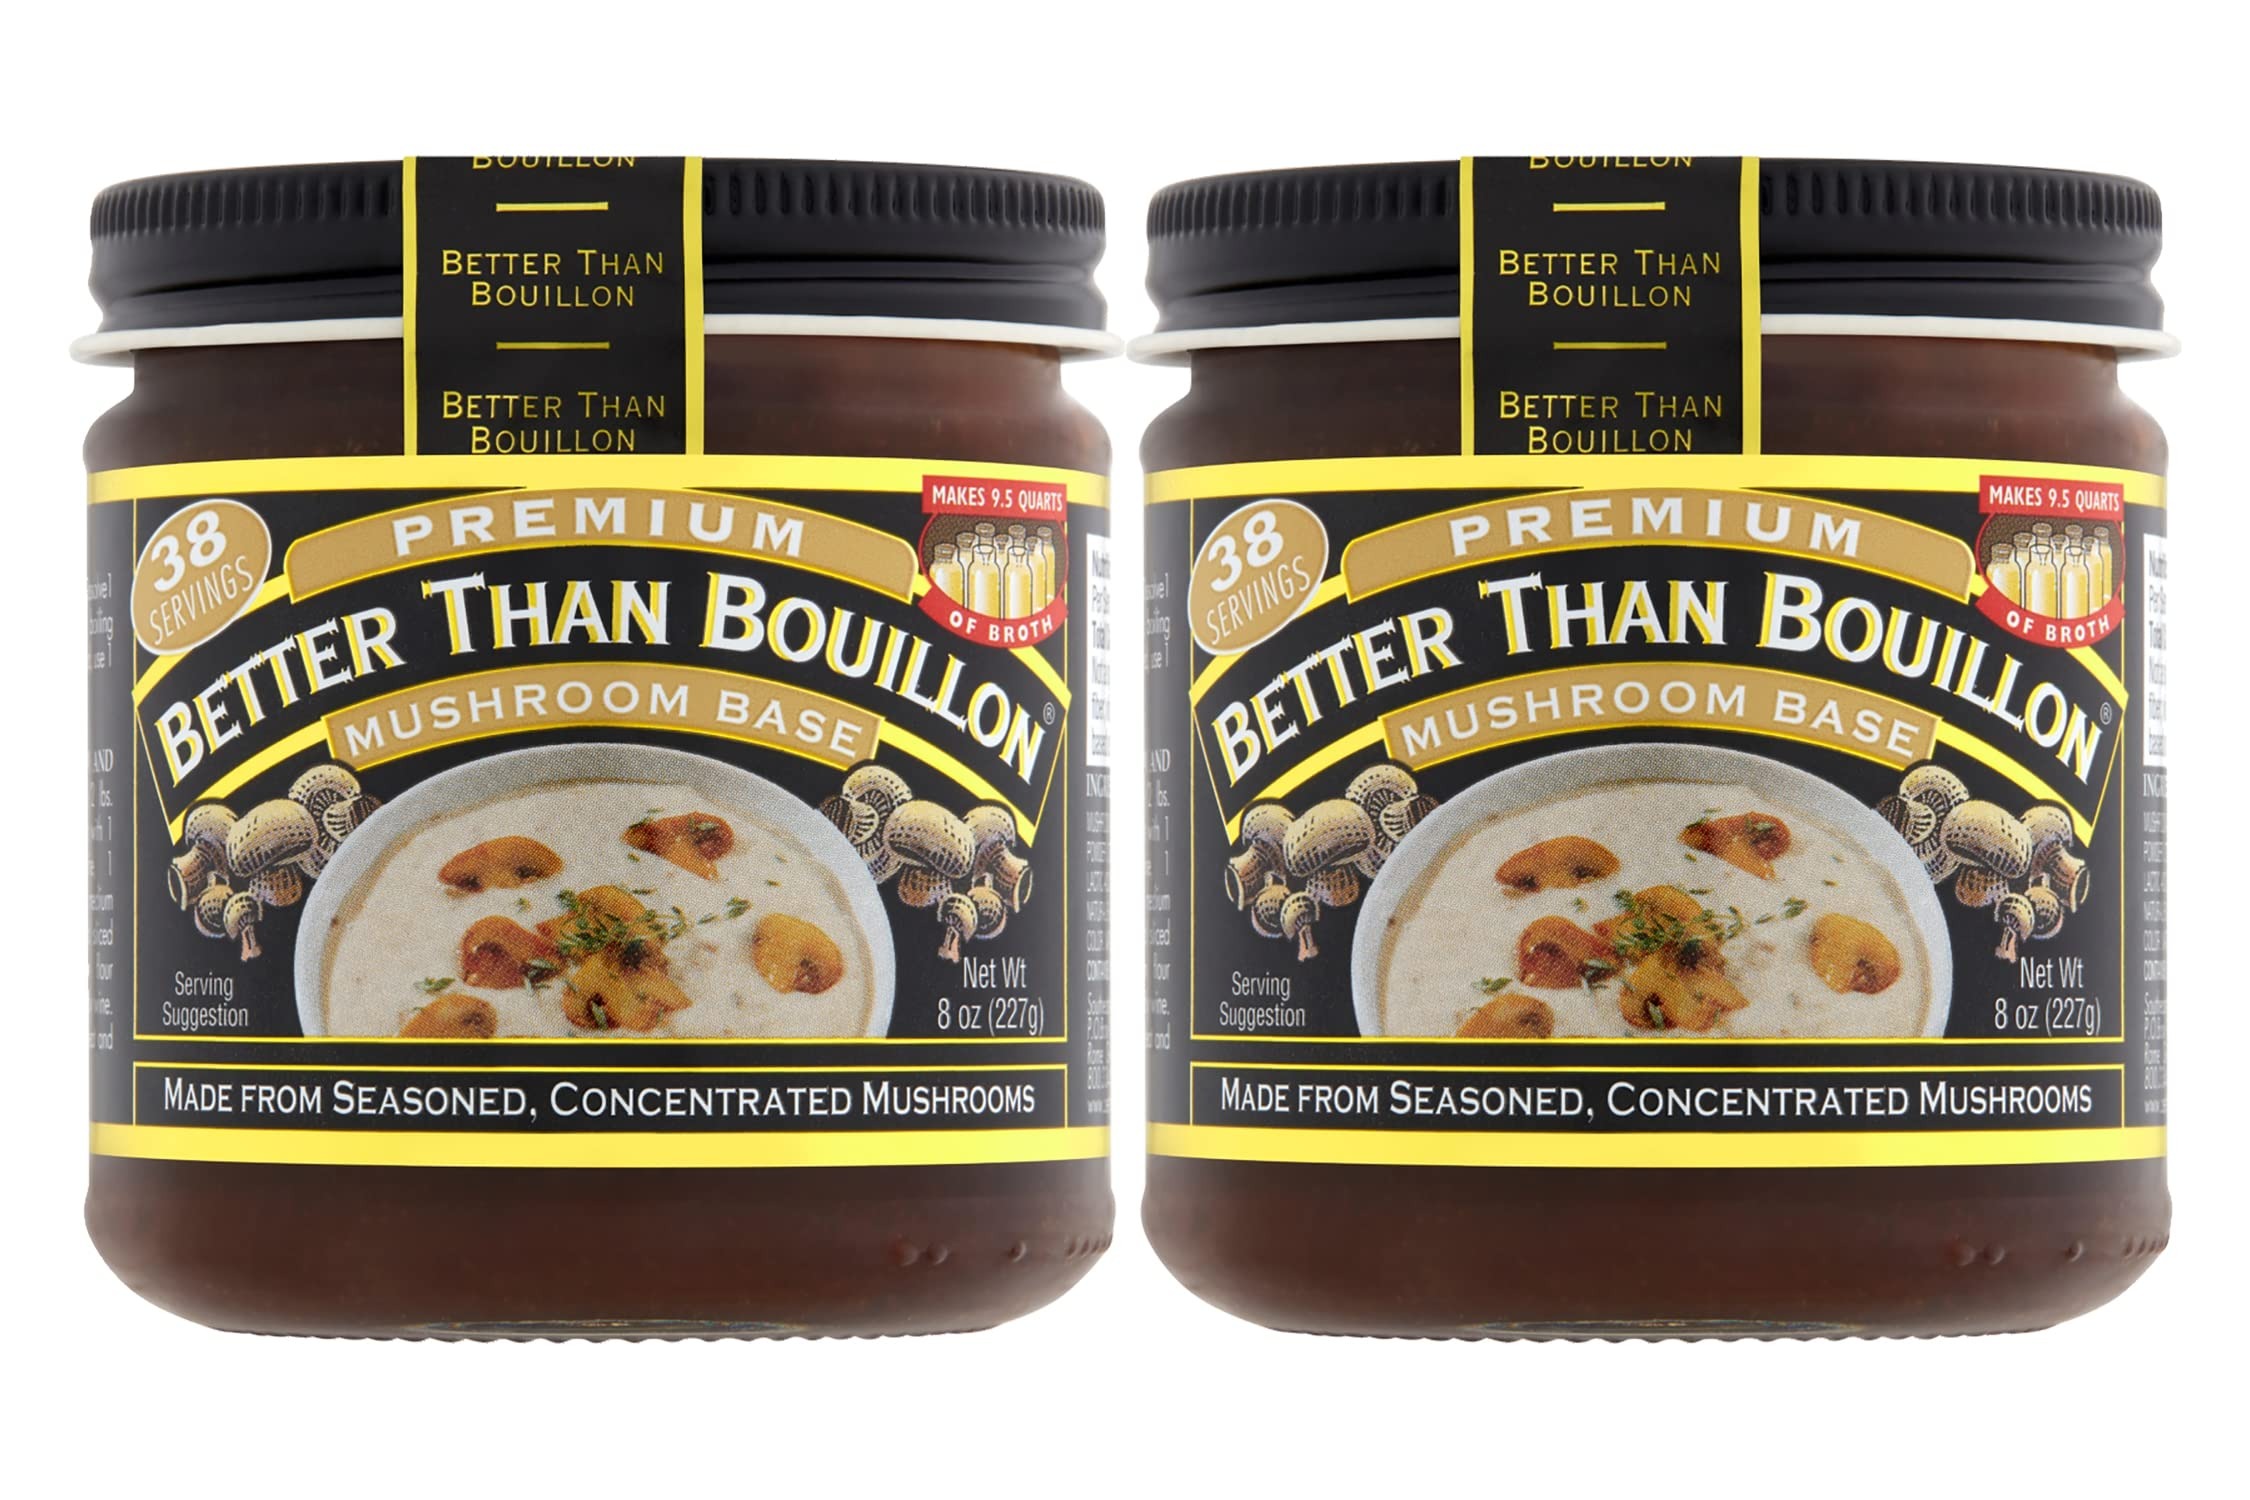
Item Name: Better Than Bouillon Premium Mushroom Base, Made from Seasoned & Concentrated Mushrooms, Makes 9.5 Quarts of Broth, 38 Servings 8 Ounce (Pack of 2)
Bullet Point 1: Better Than Bouillon Mushroom Base is made from seasoned & concentrated mushrooms
Bullet Point 2: Each jar make 9.5 quarts of broth & contains 38 servings
Bullet Point 3: Blendable bases easily spoon right out of the jar and let you add as much, or as little, flavor as desired
Bullet Point 4: Richer, more robust flavor than ordinary bouillons or soup stocks
Bullet Point 5: From marinades, glazes and vegetables to soups, sides and slow cooker dishes, Better Than Bouillon Mushroom Base adds flavor to all your favorite dishes
Product Description: Original Better Than Bouillon Mushroom Base is made with mushrooms. This gives it a richer, more robust flavor than ordinary bouillons or soup stocks. Better Than Bouillon blendable bases easily spoon right out of the jar and let you add as much, or as little, flavor as desired. From marinades, glazes and vegetables to soups, sides and slow cooker dishes, Better Than Bouillon Mushroom Base adds flavor to all your favorite dishes. Basic Stock Directions: Dissolve 1 teaspoon Mushroom Base in 8 oz. boiling water. For each quart of stock needed, use 1 1/2 tablespoons Mushroom Base. Only 1 tsp. Better Than Bouillon = One Cube or 8 Oz. Can broth. For best results, refrigerate after opening. There’s nothing better than big flavors and cooked-all-day taste in your favorite meals. Well, except maybe getting that taste without actually taking all day. That’s where Better Than Bouillon comes in. We’re a paste, a base, a flavor enhancer, a kitchen shortcut, a secret seasoning and pretty much whatever you want us to be. We don’t really like labels – except the ones on our jar. Unlike blocks or cubes, Better Than Bouillon makes it easy to add just the right amount of flavor to your dish. We use only premium ingredients across a full range of bases, so you can get creative with soups, pasta, rice, meats, vegetables and more. Find your favorite flavor today – and no matter what you’re making, make it better.
Value: 16.0
Unit: Ounce

Price: 13.91